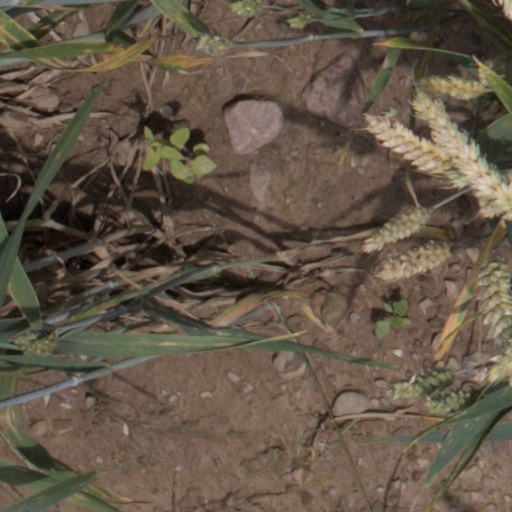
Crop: wheat